Bouquinistes

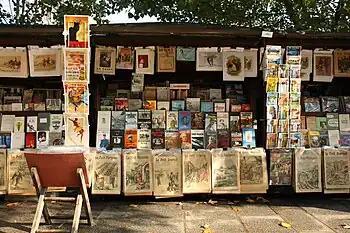
Bouquinistes stall in 2007

The Bouquinistes of Paris, France, are booksellers of used and antiquarian books and rare vintage postcards who ply their trade along large sections of the banks of the Seine: on the right bank from the Pont Marie to the Quai du Louvre, and on the left bank from the Quai de la Tournelle to Quai Voltaire. The Seine is thus described as 'the only river in the world that runs between two bookshelves'.